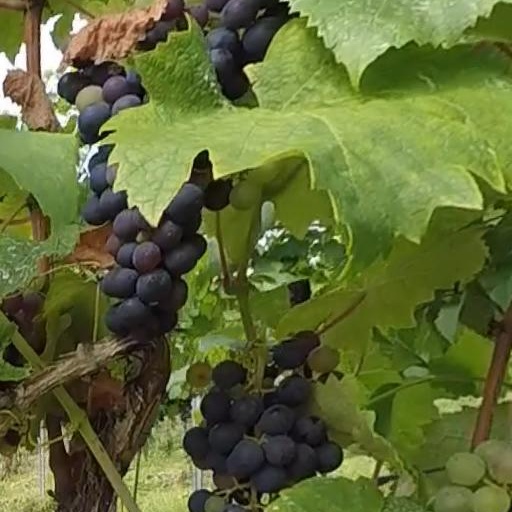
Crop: grape